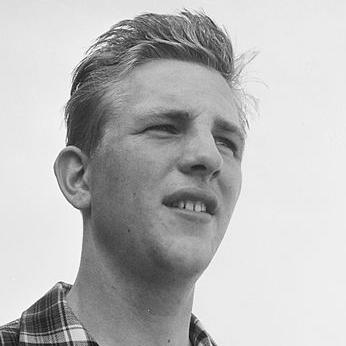
Age: 18